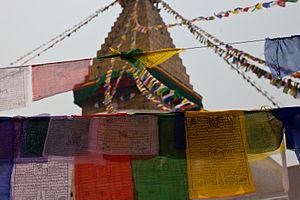
Les drapeaux de prières ou drapeaux à prières sont de petites pièces de tissu rectangulaires colorées et imprimées, suspendues au passage des cols, au sommet des montagnes, au croisement des chemins, sur le toit des maisons, sur les ponts, à l'extérieur des temples, dans la région de l'Himalaya. Selon les adeptes du bouddhisme tibétain, le vent qui souffle, caressant au passage les formules sacrées imprimées, les disperse dans l’espace et les transmet ainsi aux dieux et à tous ceux qu'il touche dans sa course.